Temple Israel (Leadville, Colorado)

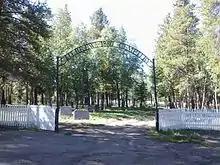
Entrance to the Leadville Hebrew Cemetery

The Temple Israel Foundation also maintains the Leadville Hebrew Cemetery, to which it gained title in 1993. The cemetery is located outside of Leadville, about 3/4 of a mile from the synagogue. Records show that 132 people were interred in this cemetery from its establishment in 1880 through 1981, though only 5 of those died after 1930. 59 of the original headstones remain, and the Foundation has provided markers for those that are missing. The Foundation opened a section of the cemetery for new interments in 2001 with space for 51 graves, of which 8 were occupied as of 2015. The cemetery is largely maintained through a volunteer effort led by the Denver chapter of B'nai B'rith.